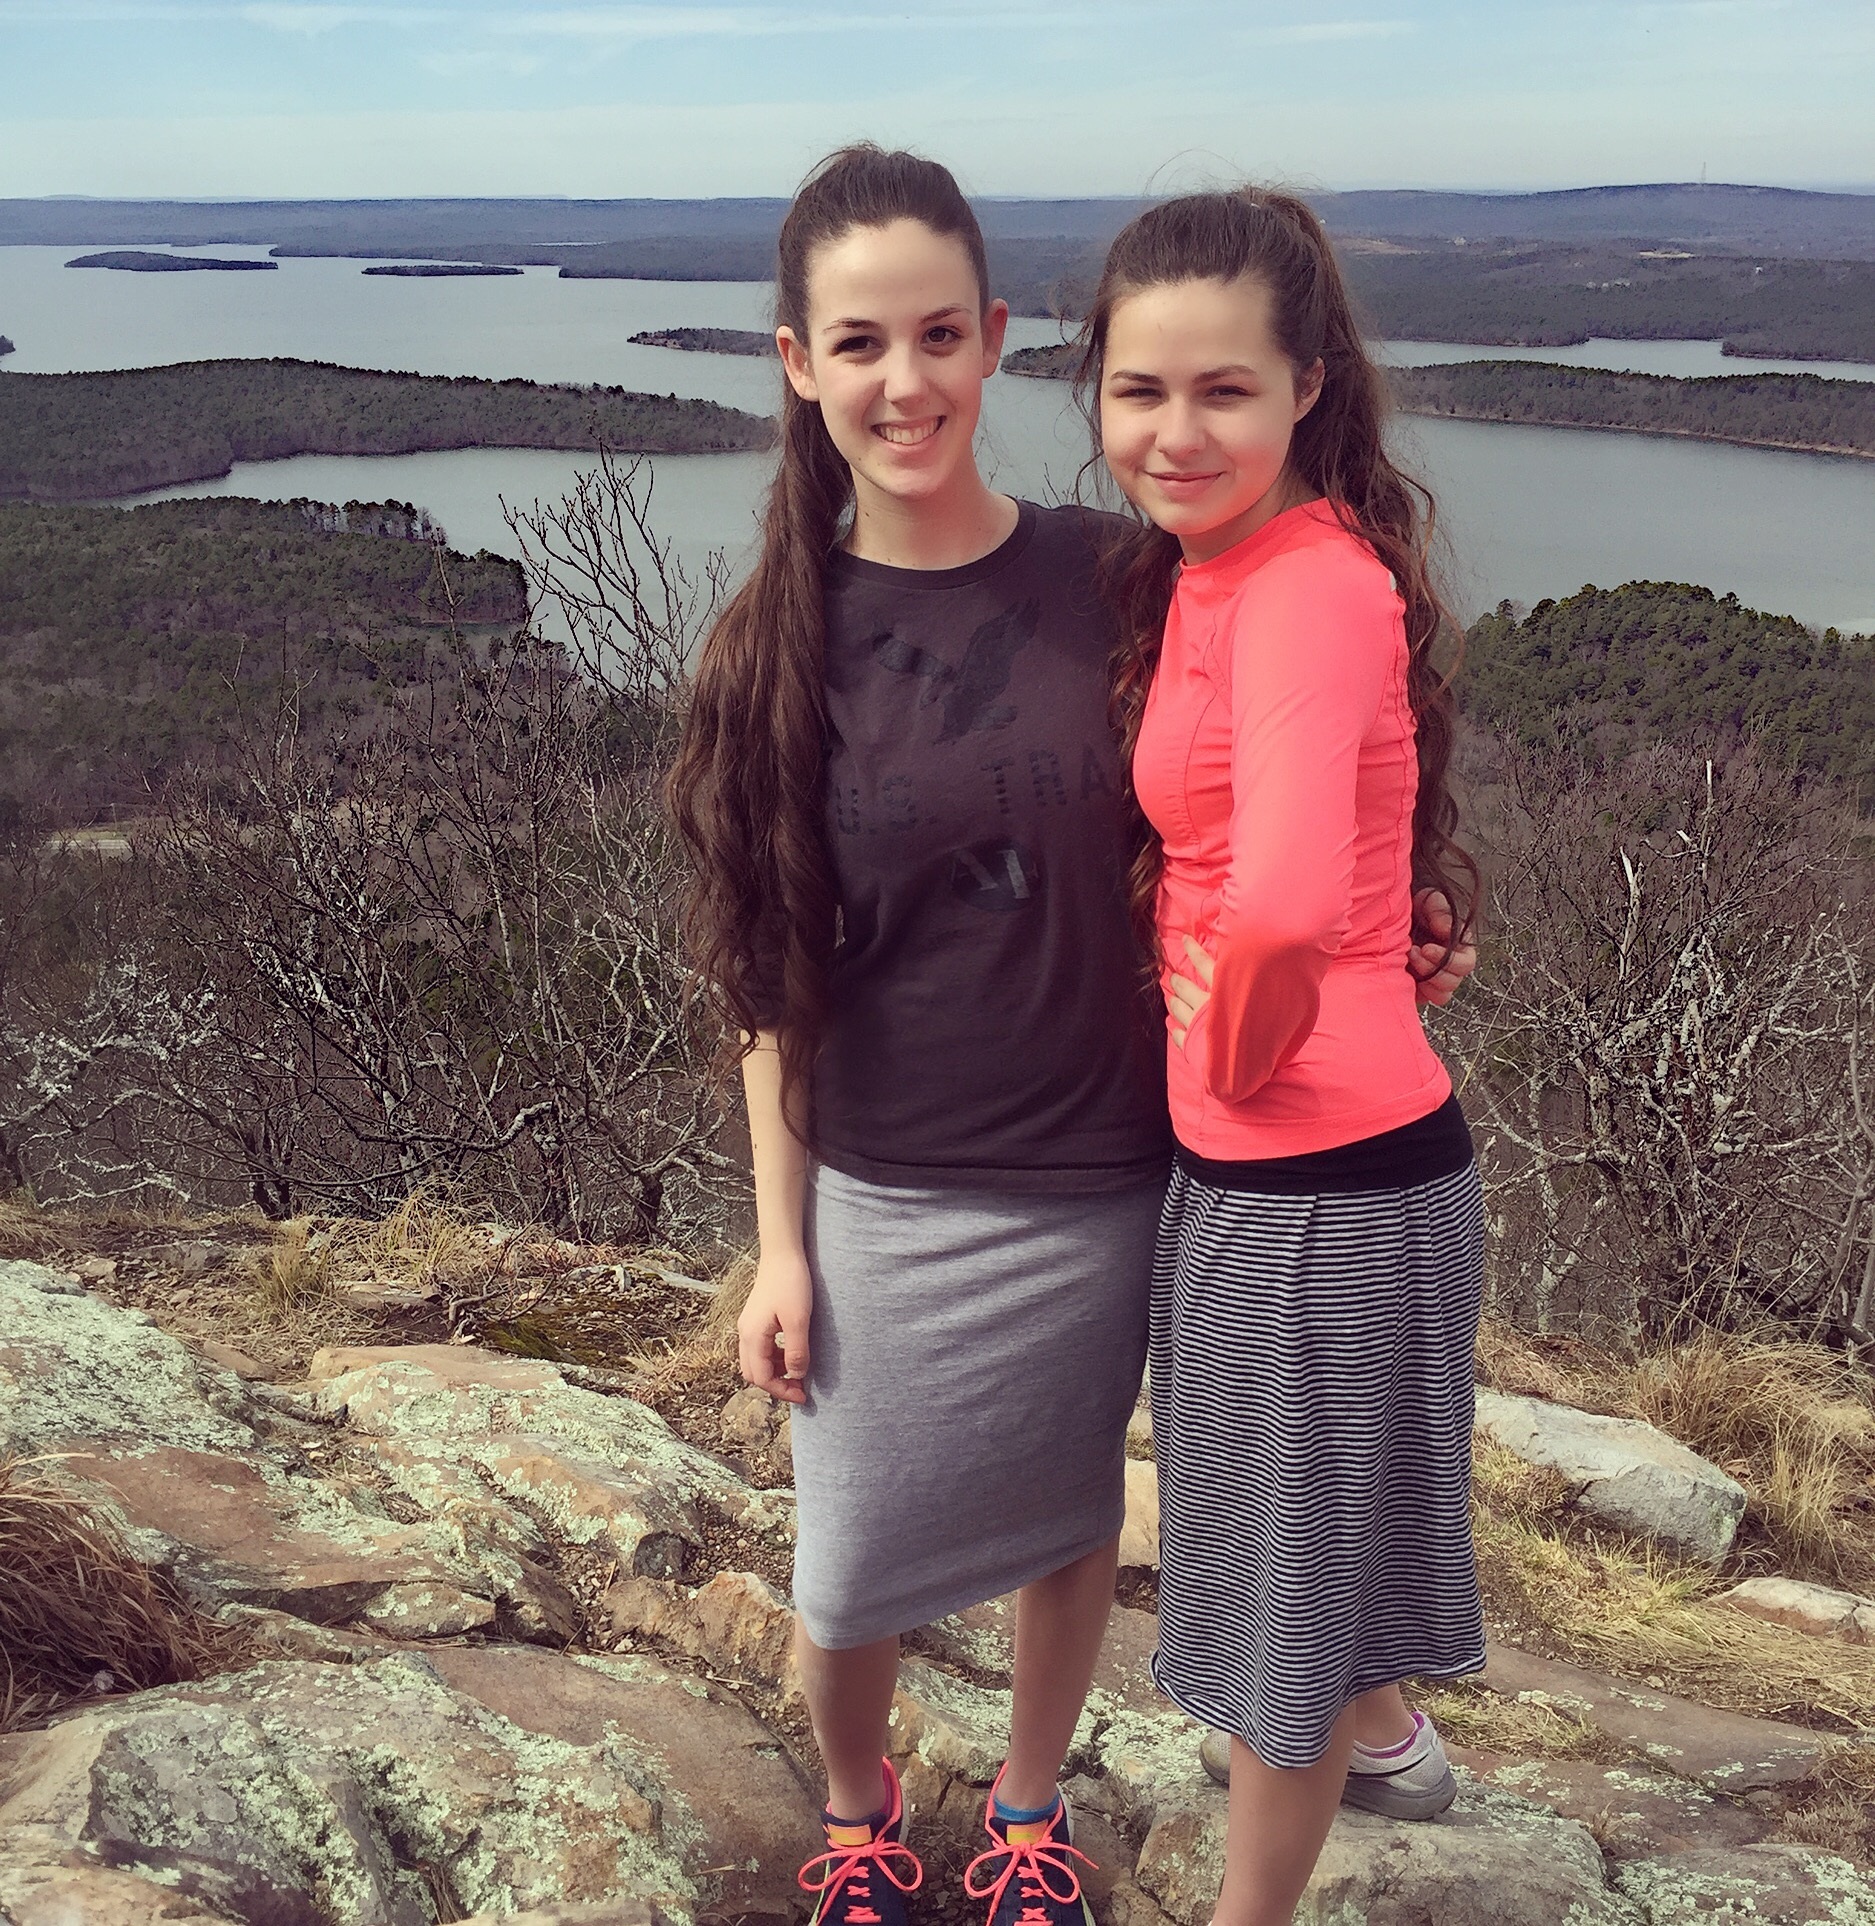
person, people, girl, vacation, spring, child, friendship, season, family, fun, friends, happy, beauty, image, woman happy, photo shoot, happy friends